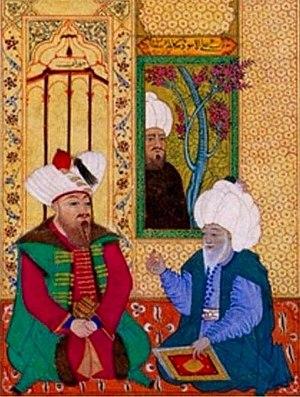
Alaeddin Pacha ou Alaeddin Bey né vers 1280 à Söğüt et mort vers 1333 à Bursa, était le frère d'Orhan Ghazi qui succéda à son père Osman Iᵉʳ dans la gouvernance du jeune Empire ottoman.